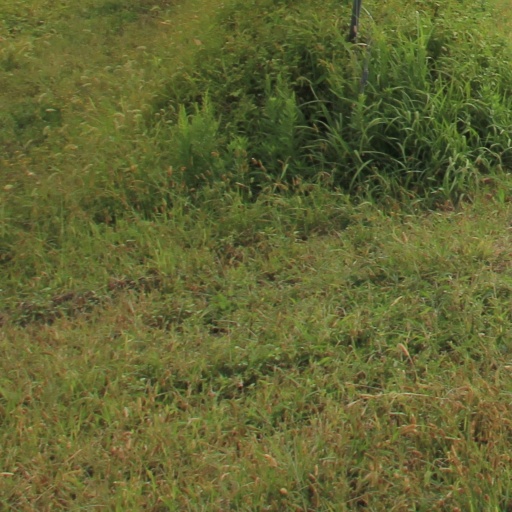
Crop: grape